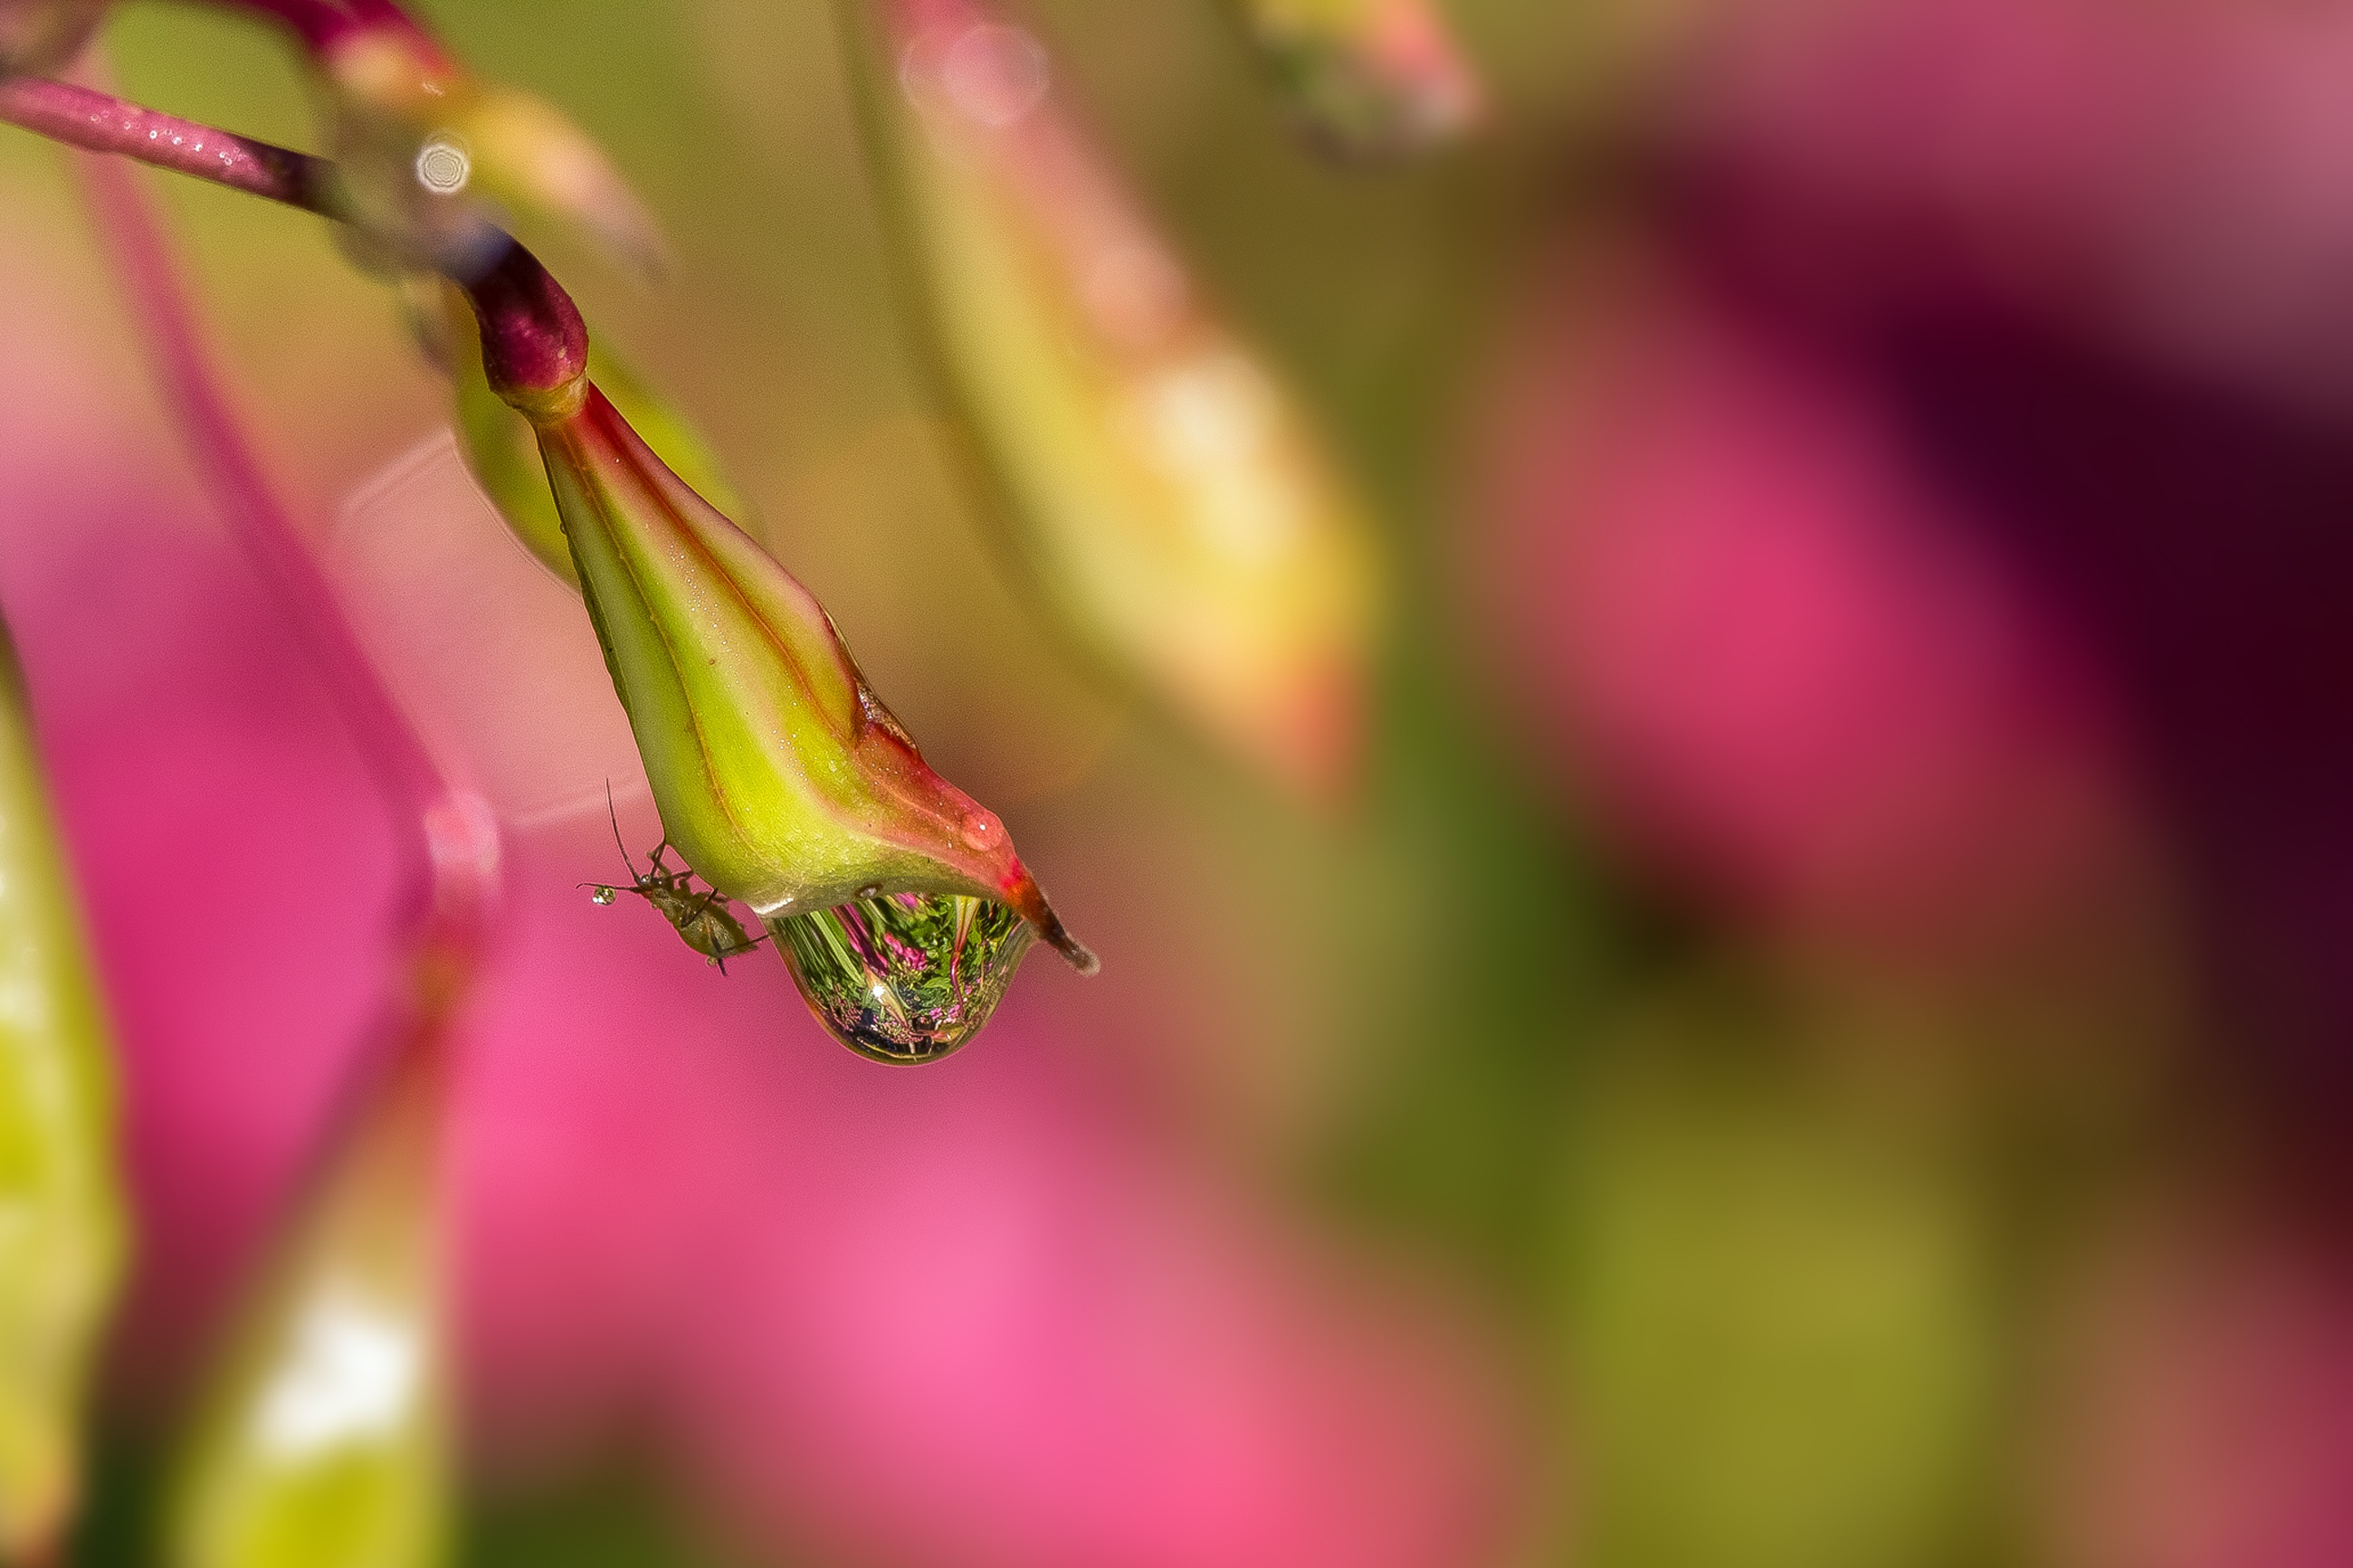
nature, branch, blossom, dew, plant, photography, leaf, flower, petal, bloom, pollen, green, color, insect, macro, hummingbird, botany, butterfly, close, flora, fauna, drip, invertebrate, wildflower, close up, dewdrop, bud, mood, drop of water, nectar, morgentau, macro photography, probe, balsam, pollinator, plant stem, moths and butterflies